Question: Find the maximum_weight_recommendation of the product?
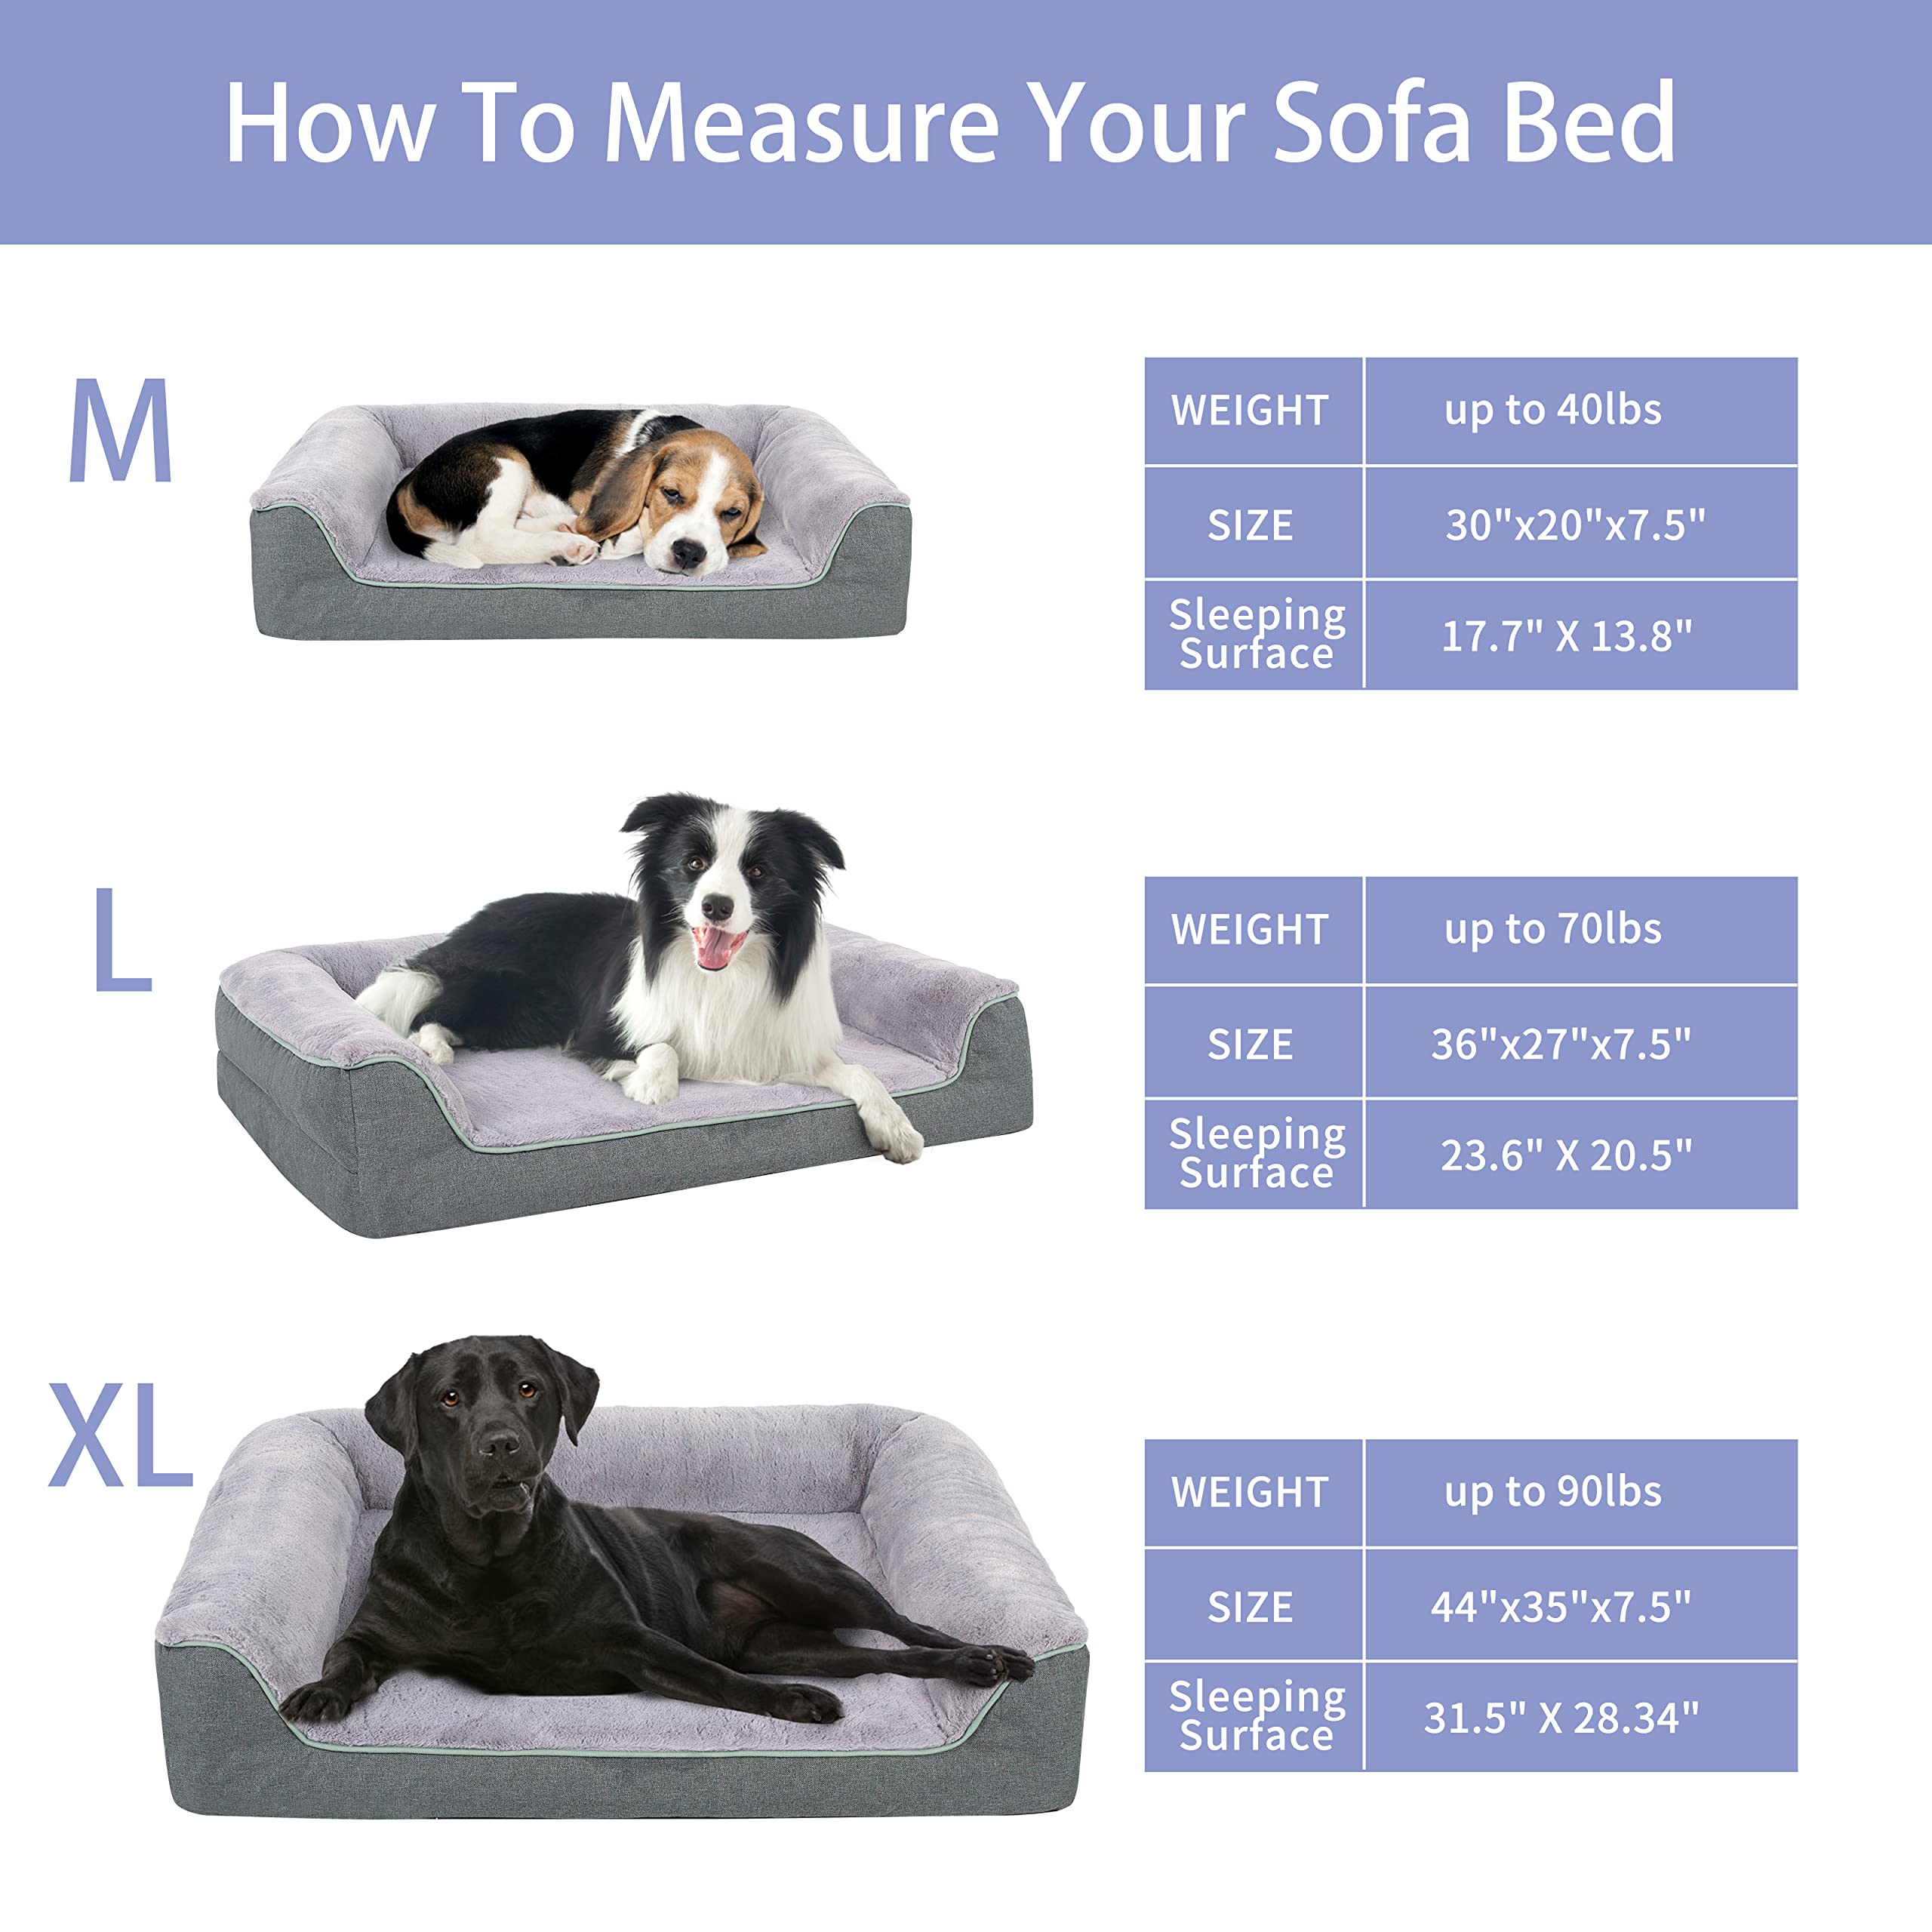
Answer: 90 pound